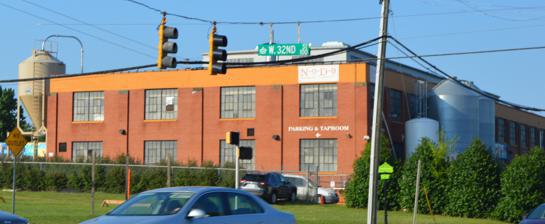
Building: Speas Vinegar Company
Country: United States of America
Year built: 1926
Historic building in North Carolina, US United States historic place Speas Vinegar Company U.S. National Register of Historic Places Front and southern side Show map of North Carolina Show map of the United States Location 2921 N. Tryon St., Charlotte, North Carolina Coordinates 35°15′5″N 80°48′44″W / 35.25139°N 80.81222°W / 35.25139; -80.81222 Area 2.61 acres (1.06 ha) Built 1939 ( 1939 ) NRHP reference No. 15000530 Added to NRHP August 12, 2015 The Speas Vinegar Company is a historic industrial facility at 2921 North Tryon Street in Charlotte, North Carolina .  The facility consists of a two-story brick manufacturing and office building, to which is attached a single-story brick warehouse.  The building's principal decorative embellishments are brick pilasters separating the window bays, topped by cast stone caps.  Built in 1939, it is a good local example of early 20th-century fireproof industrial construction.  It was built by the Speas Vinegar Company, founded in 1888, and was operated by that company and its successors, H. J. Heinz and Fleischmann's Vinegar Company, until 1994. The property was added to the National Register of Historic Places in 2015. Currently, the building is used by NoDa Brewing Company as a brewery and tasting room. References